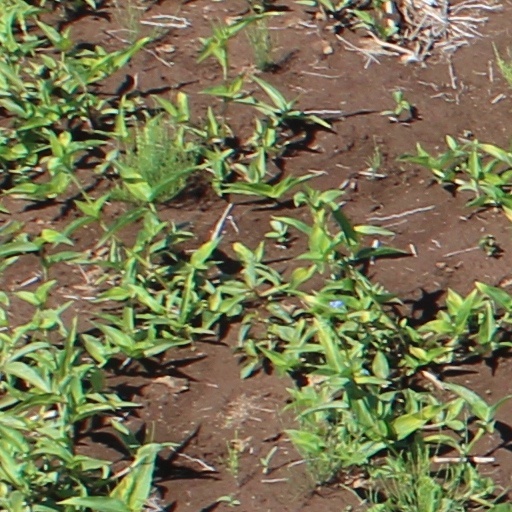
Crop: wheat